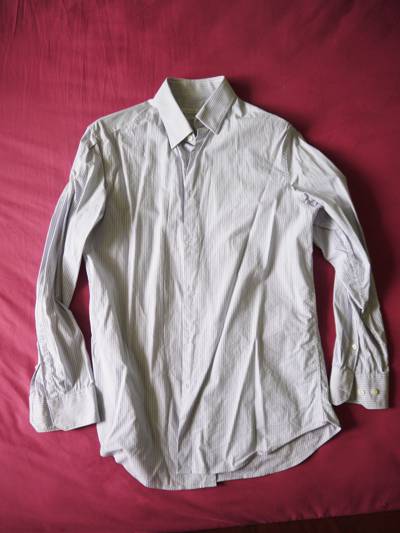
Waste category: clothes